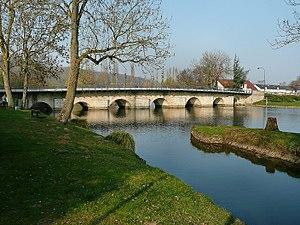
Un des deux ponts enjambant le Loir à Saint-Denis-les-Ponts
Saint-Denis-les-Ponts est une ancienne commune française située dans le département d'Eure-et-Loir, en région Centre-Val de Loire, devenue le 1ᵉʳ janvier 2019 une commune déléguée au sein de la commune nouvelle de Saint-Denis-Lanneray.
Le Loir est une rivière du centre-ouest de la France, dans les quatre départements d'Eure-et-Loir, de Loir-et-Cher, de Maine-et-Loire, de la Sarthe, dans les deux régions Centre-Val de Loire et Pays de la Loire, et un affluent de la Sarthe, donc un sous-affluent de la Loire.
Cet article recense les sites Natura 2000 d'Eure-et-Loir, en France.